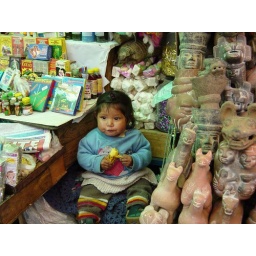
Child eating banana in el mercado de los brujos